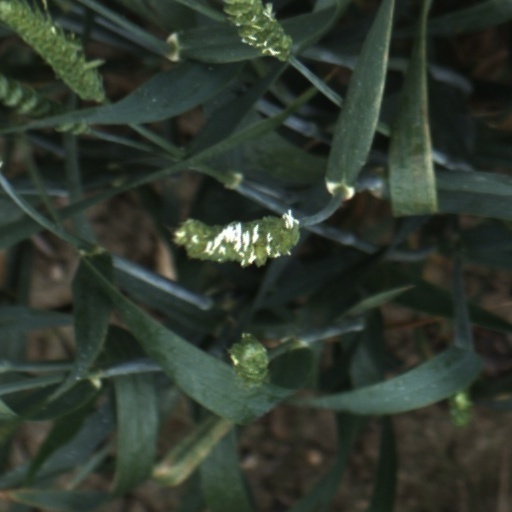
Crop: wheat